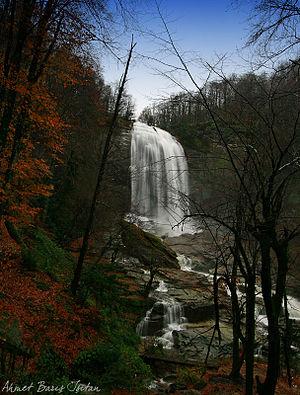
Le Rhyndakos, grec, Ῥύνδακος, latin, Rhyndacus, est une petite rivière de l'Asie Mineure, aujourd'hui en Turquie.